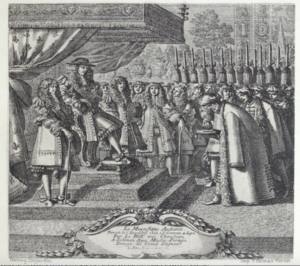
Soliman Aga Mustapha Raca était un émissaire de Mehmed IV, sultan de l'Empire ottoman, envoyé en ambassade auprès du roi Louis XIV en novembre 1669. Cette visite, destinée à restaurer les liens diplomatiques entre la France et la Turquie, est un échec complet. Elle est cependant à l'origine de deux évènements importants : l'introduction du café en France et la création du Bourgeois gentilhomme de Molière et Lully. Le détail de son voyage nous est connu grâce au témoignage livré par le chevalier Laurent d'Arvieux dans ses Mémoires.